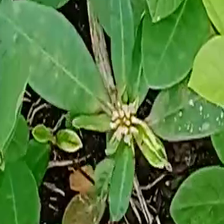
Weed species: Moti_dudhi(Euphorbia_geneculata_L)